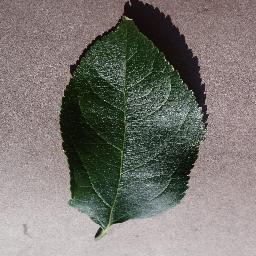
Label: Apple___healthy